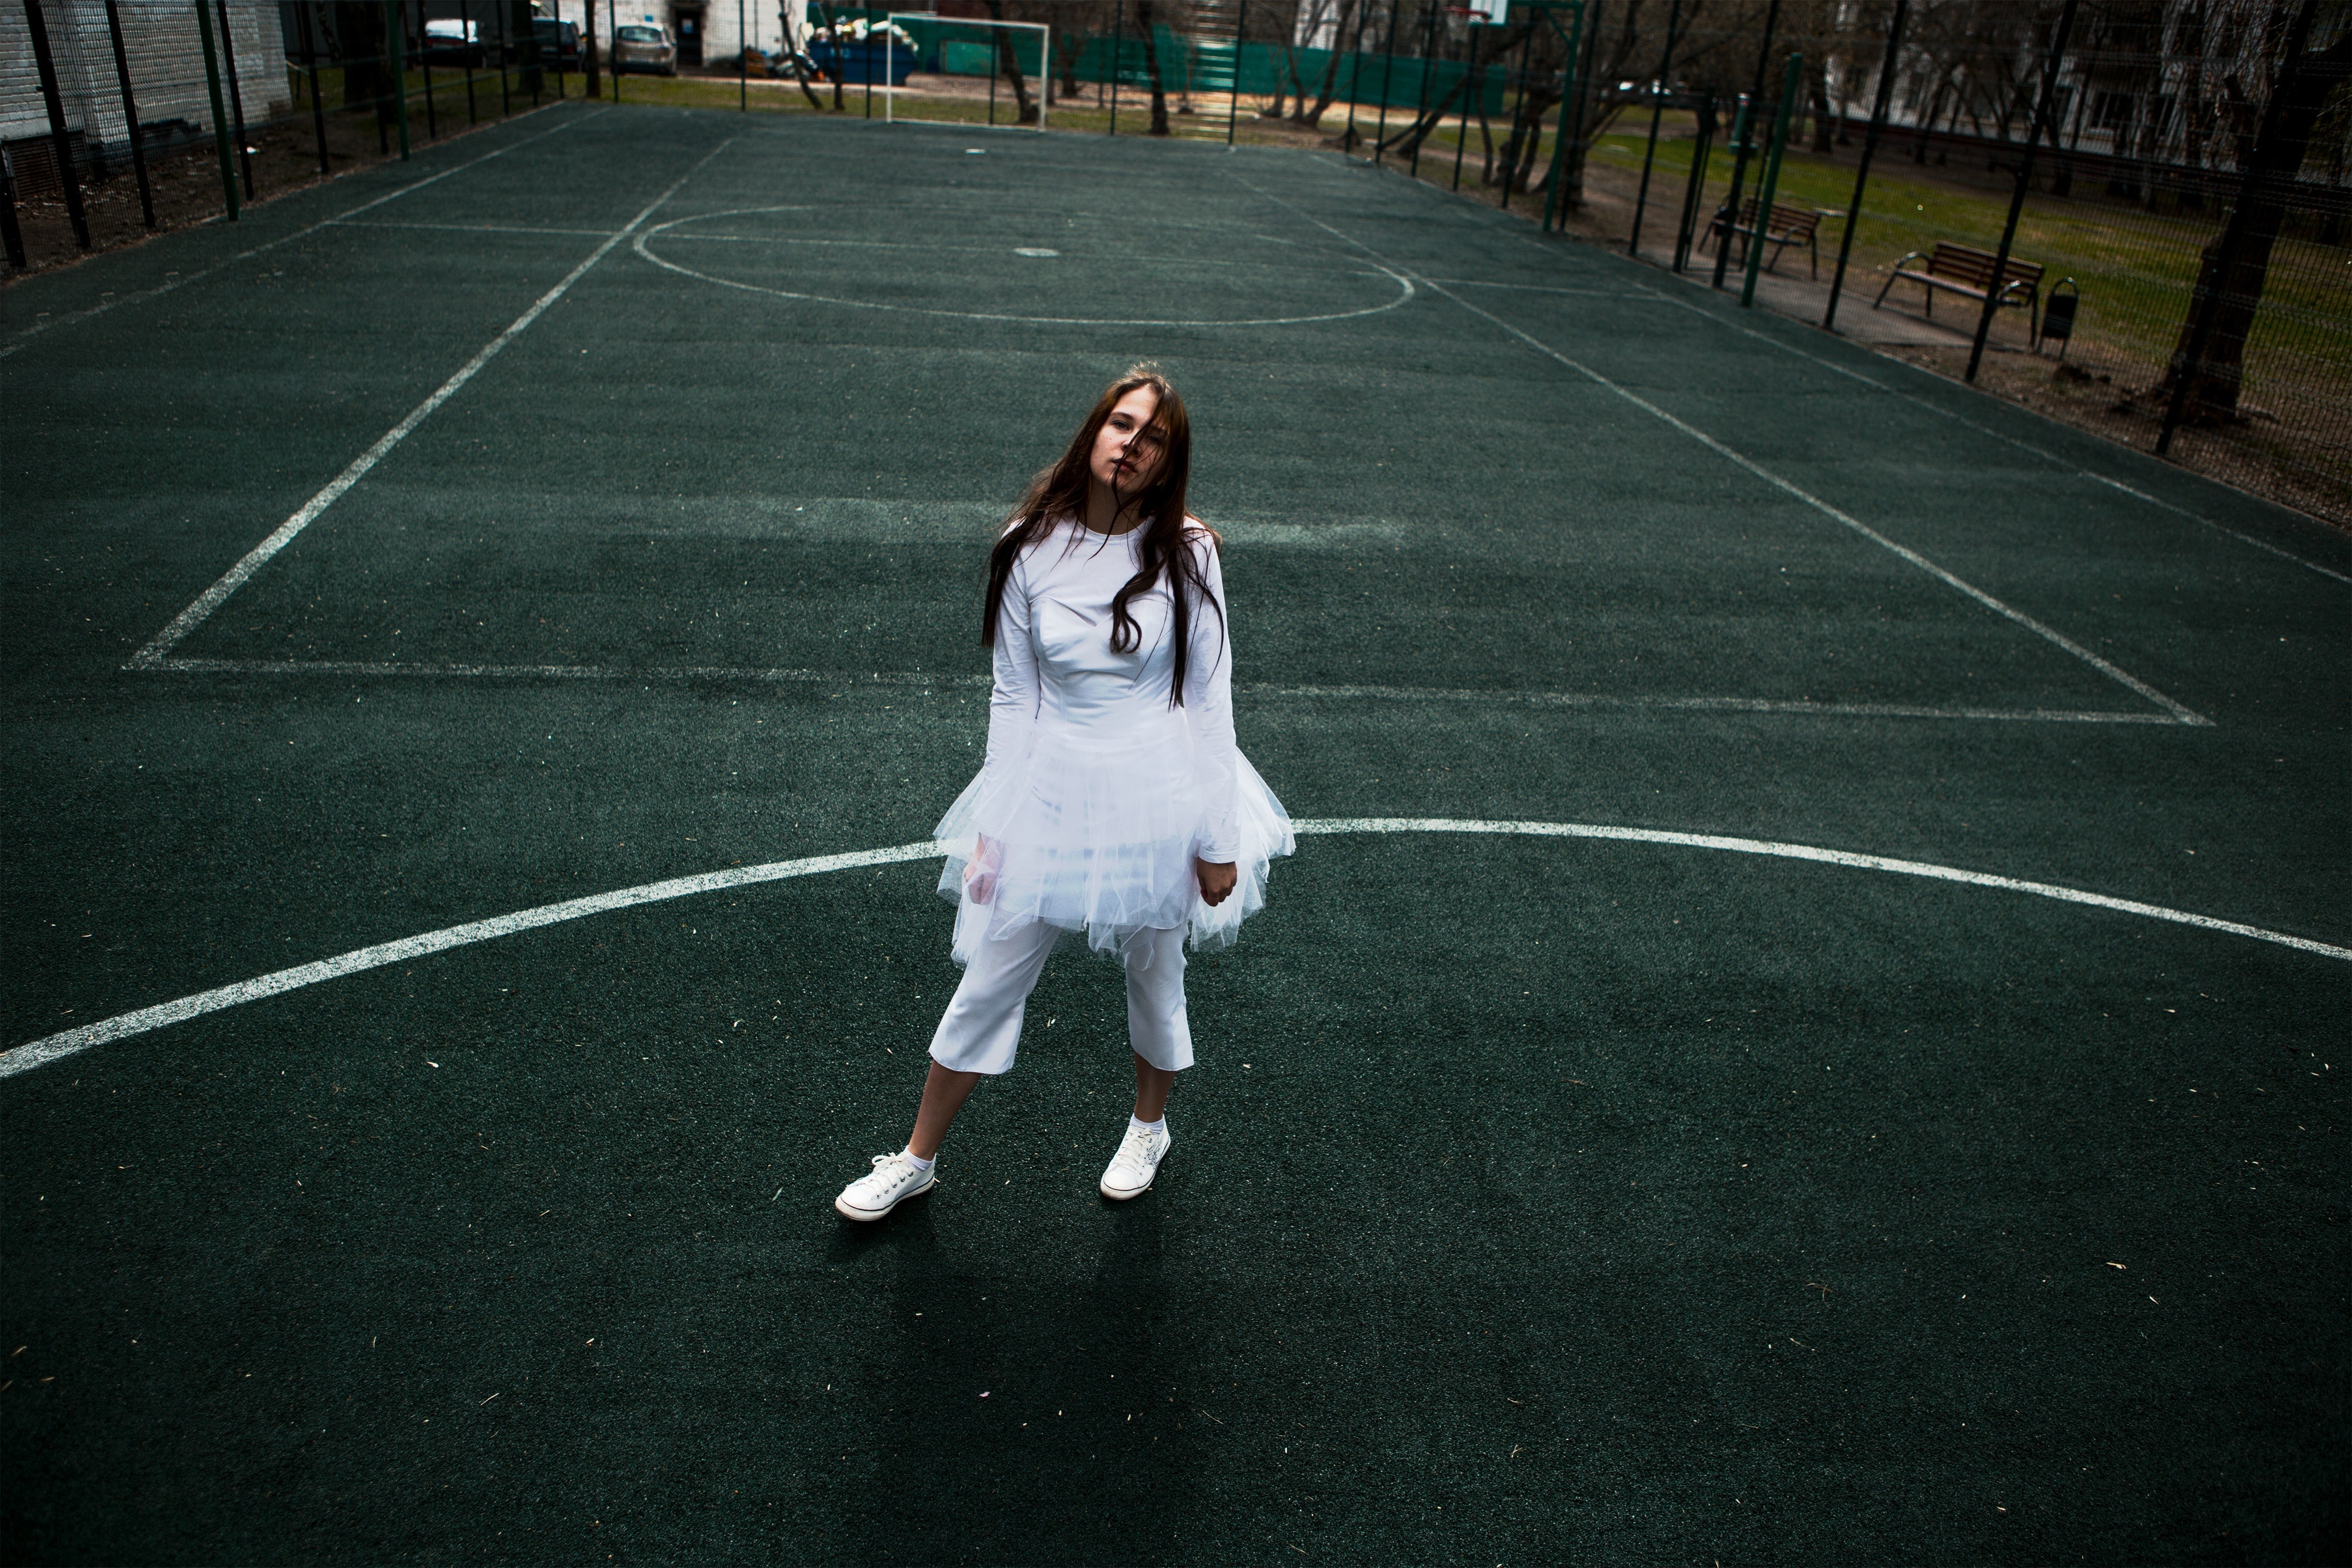
snapshot, sport venue, grass, photography, dress, tennis court, games, child, asphalt